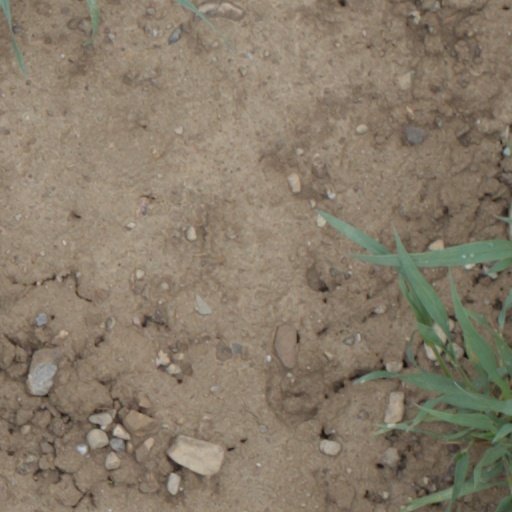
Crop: wheat